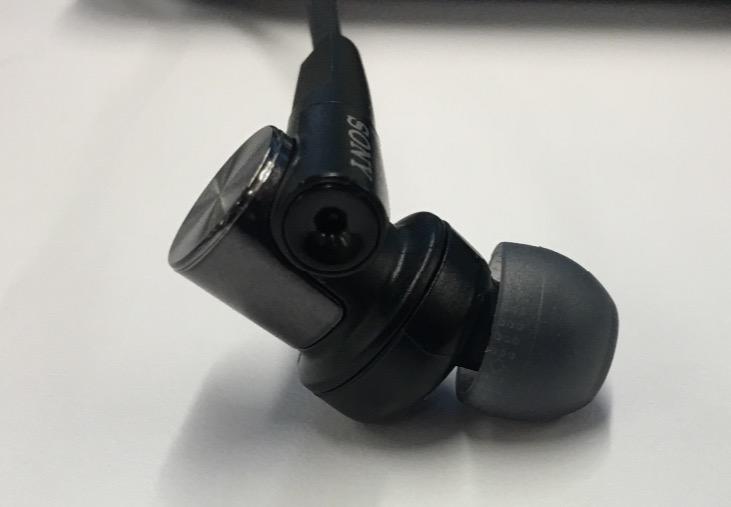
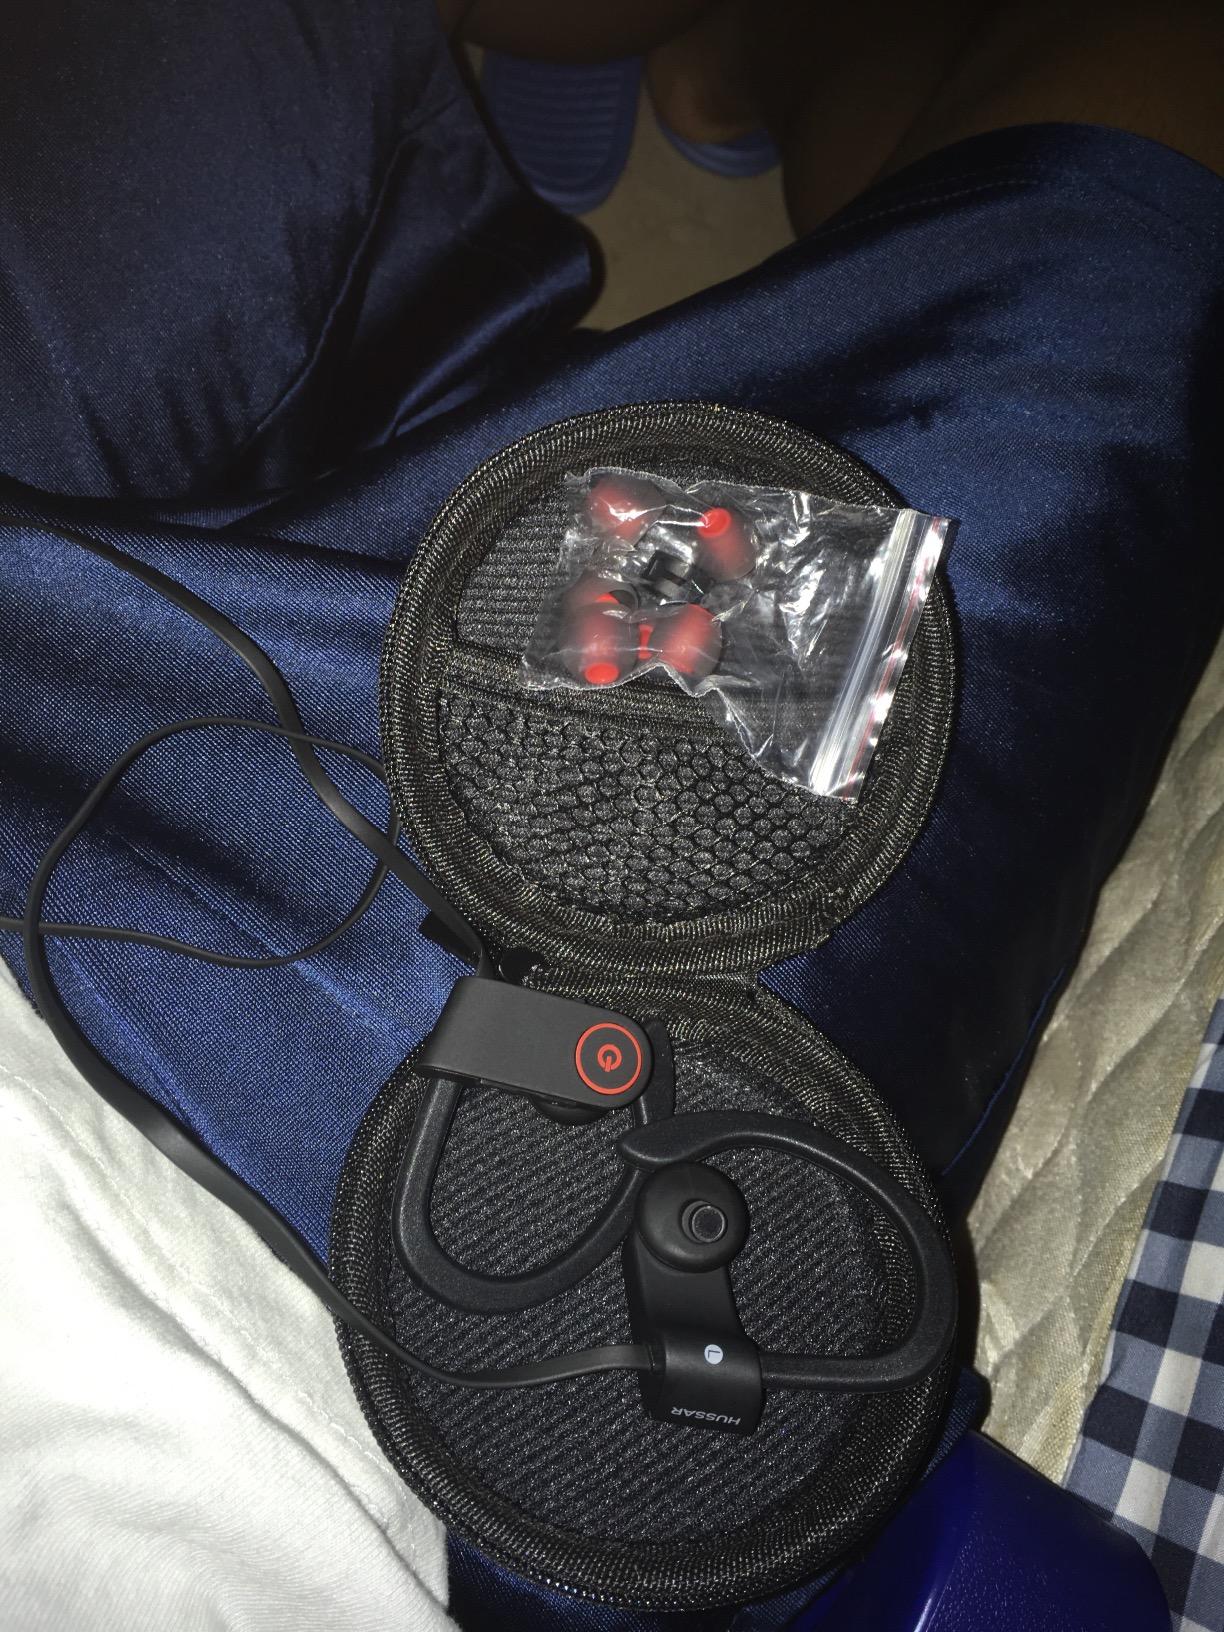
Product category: headphones
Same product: no